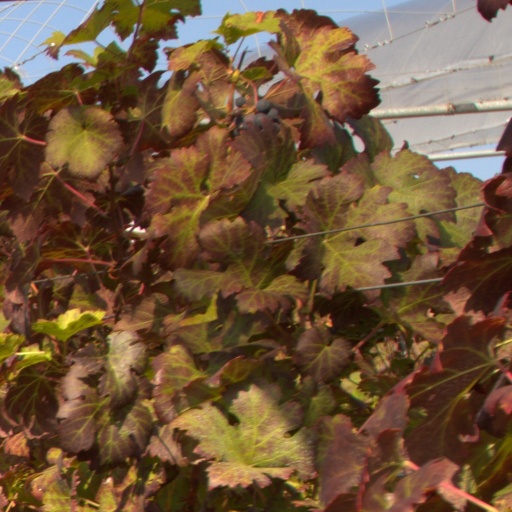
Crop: grape